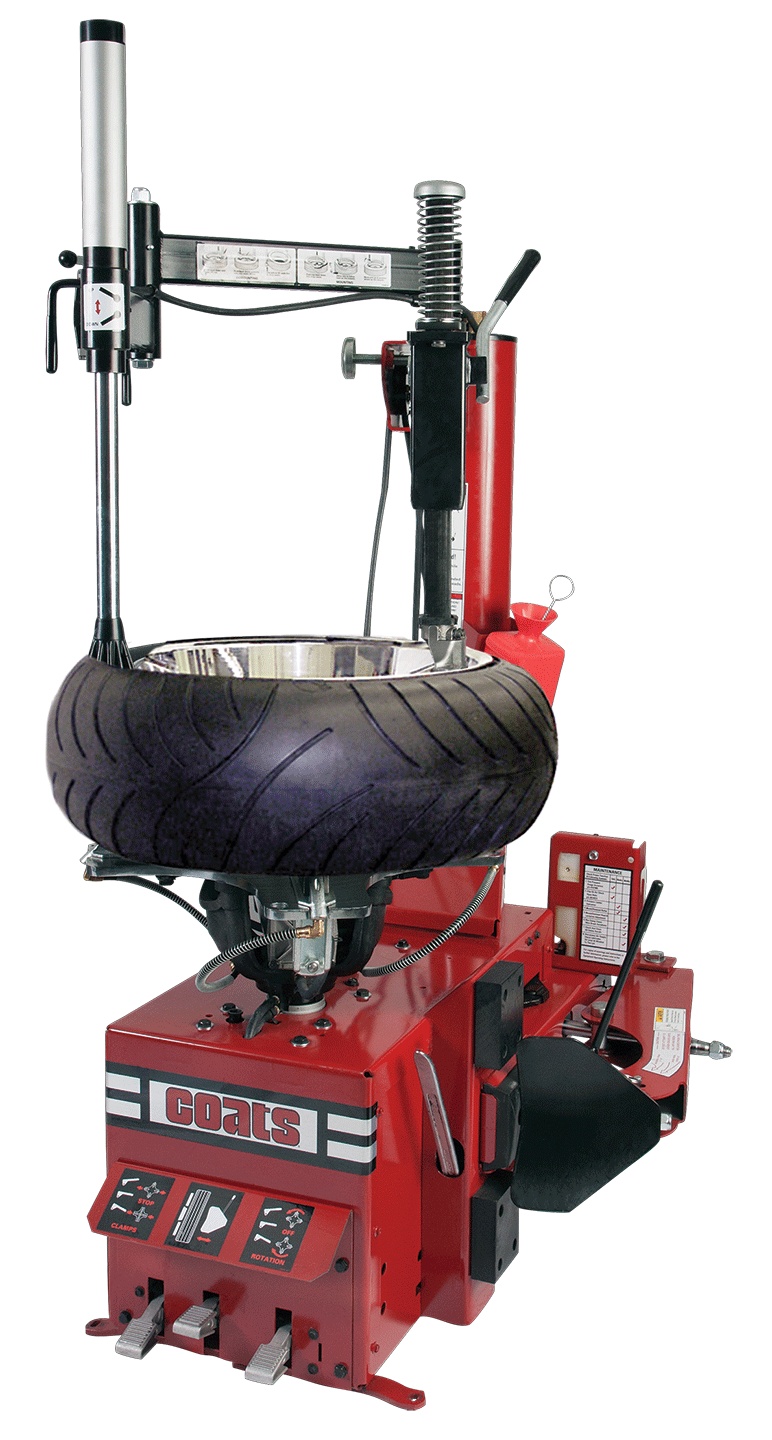
COATS RC-55/MC Motorcycle Tire Changer with RoBo Arm    (M/C, ATV, UTV, Auto, Truck)
COATS MOTORIZED TIRE CHANGERS (Free Shipping) The COATS RC-55/MC Motorcycle tire changer includes specially designed three position Motorcycle/ATV clamps which allow the user to change an ATV tire as small as 6” in diameter to a motorcycle wheel up to 24” with the same set of clamps. They offer complete protection for expensive, delicate wheels at every step of the tire changing process. The RC-55/MC offers a “RoBo Arm” that mechanically assists the mounting and de-mounting of stiff side-wall and/or low profile tires. Bead loosener shoe socks, clamp booties, nylon inserts and lift tool protection help prevent metal-to-metal contact that can cause scratching or marring. The Manual Swing Arm is easily adjusted so that the Duckhead® Mount/Demount Tool is properly fitted to the tire rim assembly. Conveniently placed foot pedals provide precise control over every step of the changing process, this allows the technician to be more efficient while mounting and demounting tires. For over 60 years, COATS has been building top quality tire changers to fit a variety of special applications. Unlike some imported brands, the RC-55/MC is built in the U.S.A., and is supported by the largest nationwide network of authorized service centers. Free Shipping and On-Site Service Center set-up and demonstration is included at no charge. FEATURES • “RoBo Arm” system for stiff sidewall / low profile tires • Multi-purpose three position motorcycle clamps with premium nylon wheel protectors • Extended vertical channel allows sprockets, pulleys and brake discs to remain on wheels during servicing • Specially designed Motorcycle/ATV Mount Demount Head with Nylon Insert protection • Three position Automotive Clamps and Automotive Style Mount Demount Head also included SPECIFICATIONS • RIM DIAMETERS: 6” to 24”, up to 28” w/optional Auto Clamps • RIM width: 8.5” (max.), up to 10.5” OK w/optional Auto Clamps • POWER REQUIREMENTS: 120V, 15 amp, single phase • AIR REQUIREMENTS: 110 PSI (recommended), 5 CFM STANDARD EQUIPMENT 81845744 Three Position Motorcycle/ATV Clamps (6” to 24” range) 85009943 Robo-Arm system for stiff sidewall/low profile tires 183355 Motorcycle/ATV Mount-Demount Head 183373 Nylon Insert Protectors for Head (Qty 2) 183606 Bead Loosener Shoe Socks (2) 183248 Plastic Grippers for clamps 181354 Tire Iron/Bead Lifting Tool 183422 Automatic System Oiler 107985 Oversized Air Inflation Gauge OPTIONAL EQUIPMENT 85606545 Auxiliary Bead Sealer 85607986 Grip Max Auto Clamps (allows up to 28" dia) 8183710 Tire Mounting Paste 85009048 Lube Bracket holder for COATS Tire Paste 85000783 Tire Iron/Bead Lifting Tool Protectors (10 pack) 184052 Manual Bead Roller Kit 4356851 Drop Center Tool for stiff sidewall tires
Brand: Coats
Category: Vehicles & Parts > Vehicle Parts & Accessories > Vehicle Maintenance, Care & Decor > Vehicle Repair & Specialty Tools > Vehicle Tire Repair & Tire Changing Tools > Tire Changing Tools > Tire Changer Machines